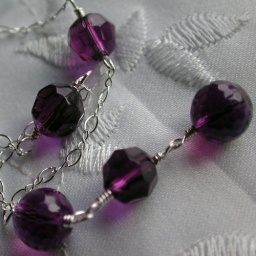
Deep amethyst purple glass beads, two microfaceted, hand-wrapped in sterling silver wire, and strung on sterling chain.